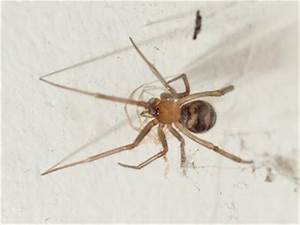
Label: spider